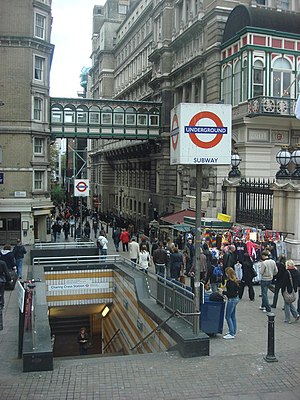
Charing Cross Station (London Underground)
Charing Cross er en London Underground-station ved Charing Cross i City of Westminster med indgange på Trafalgar Square og Strand. Stationen giver mulighed for skifte fra Bakerloo line og Northern line til National Rail-forbindelser fra Charing Cross Station. På Northern line er stationen mellem Embankment og Leicester Square Stationer på Charing Cross-grenen, og på Bakerloo line er den mellem Embankment og Piccadilly Circus Stationer. Stationen ligger i takstzone 1.